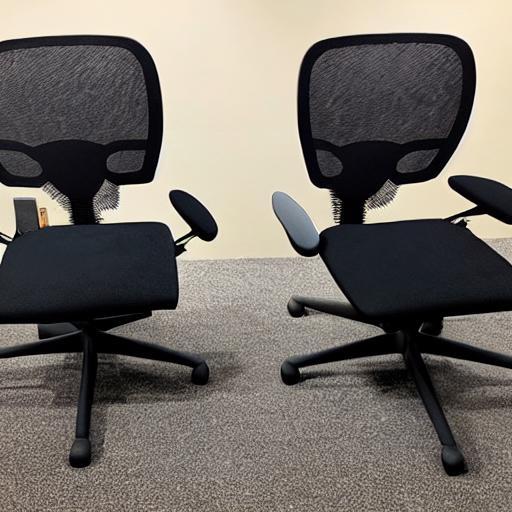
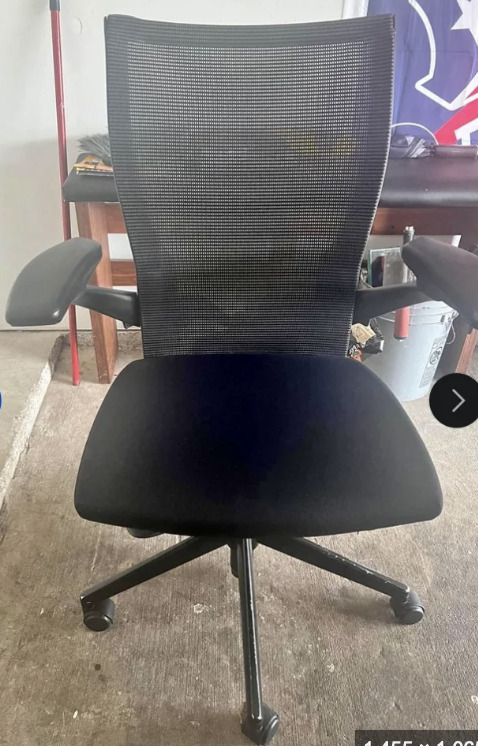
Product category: items_chair
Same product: no